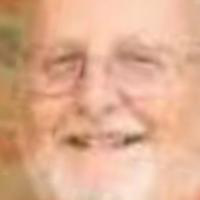
Age group: age 66-80